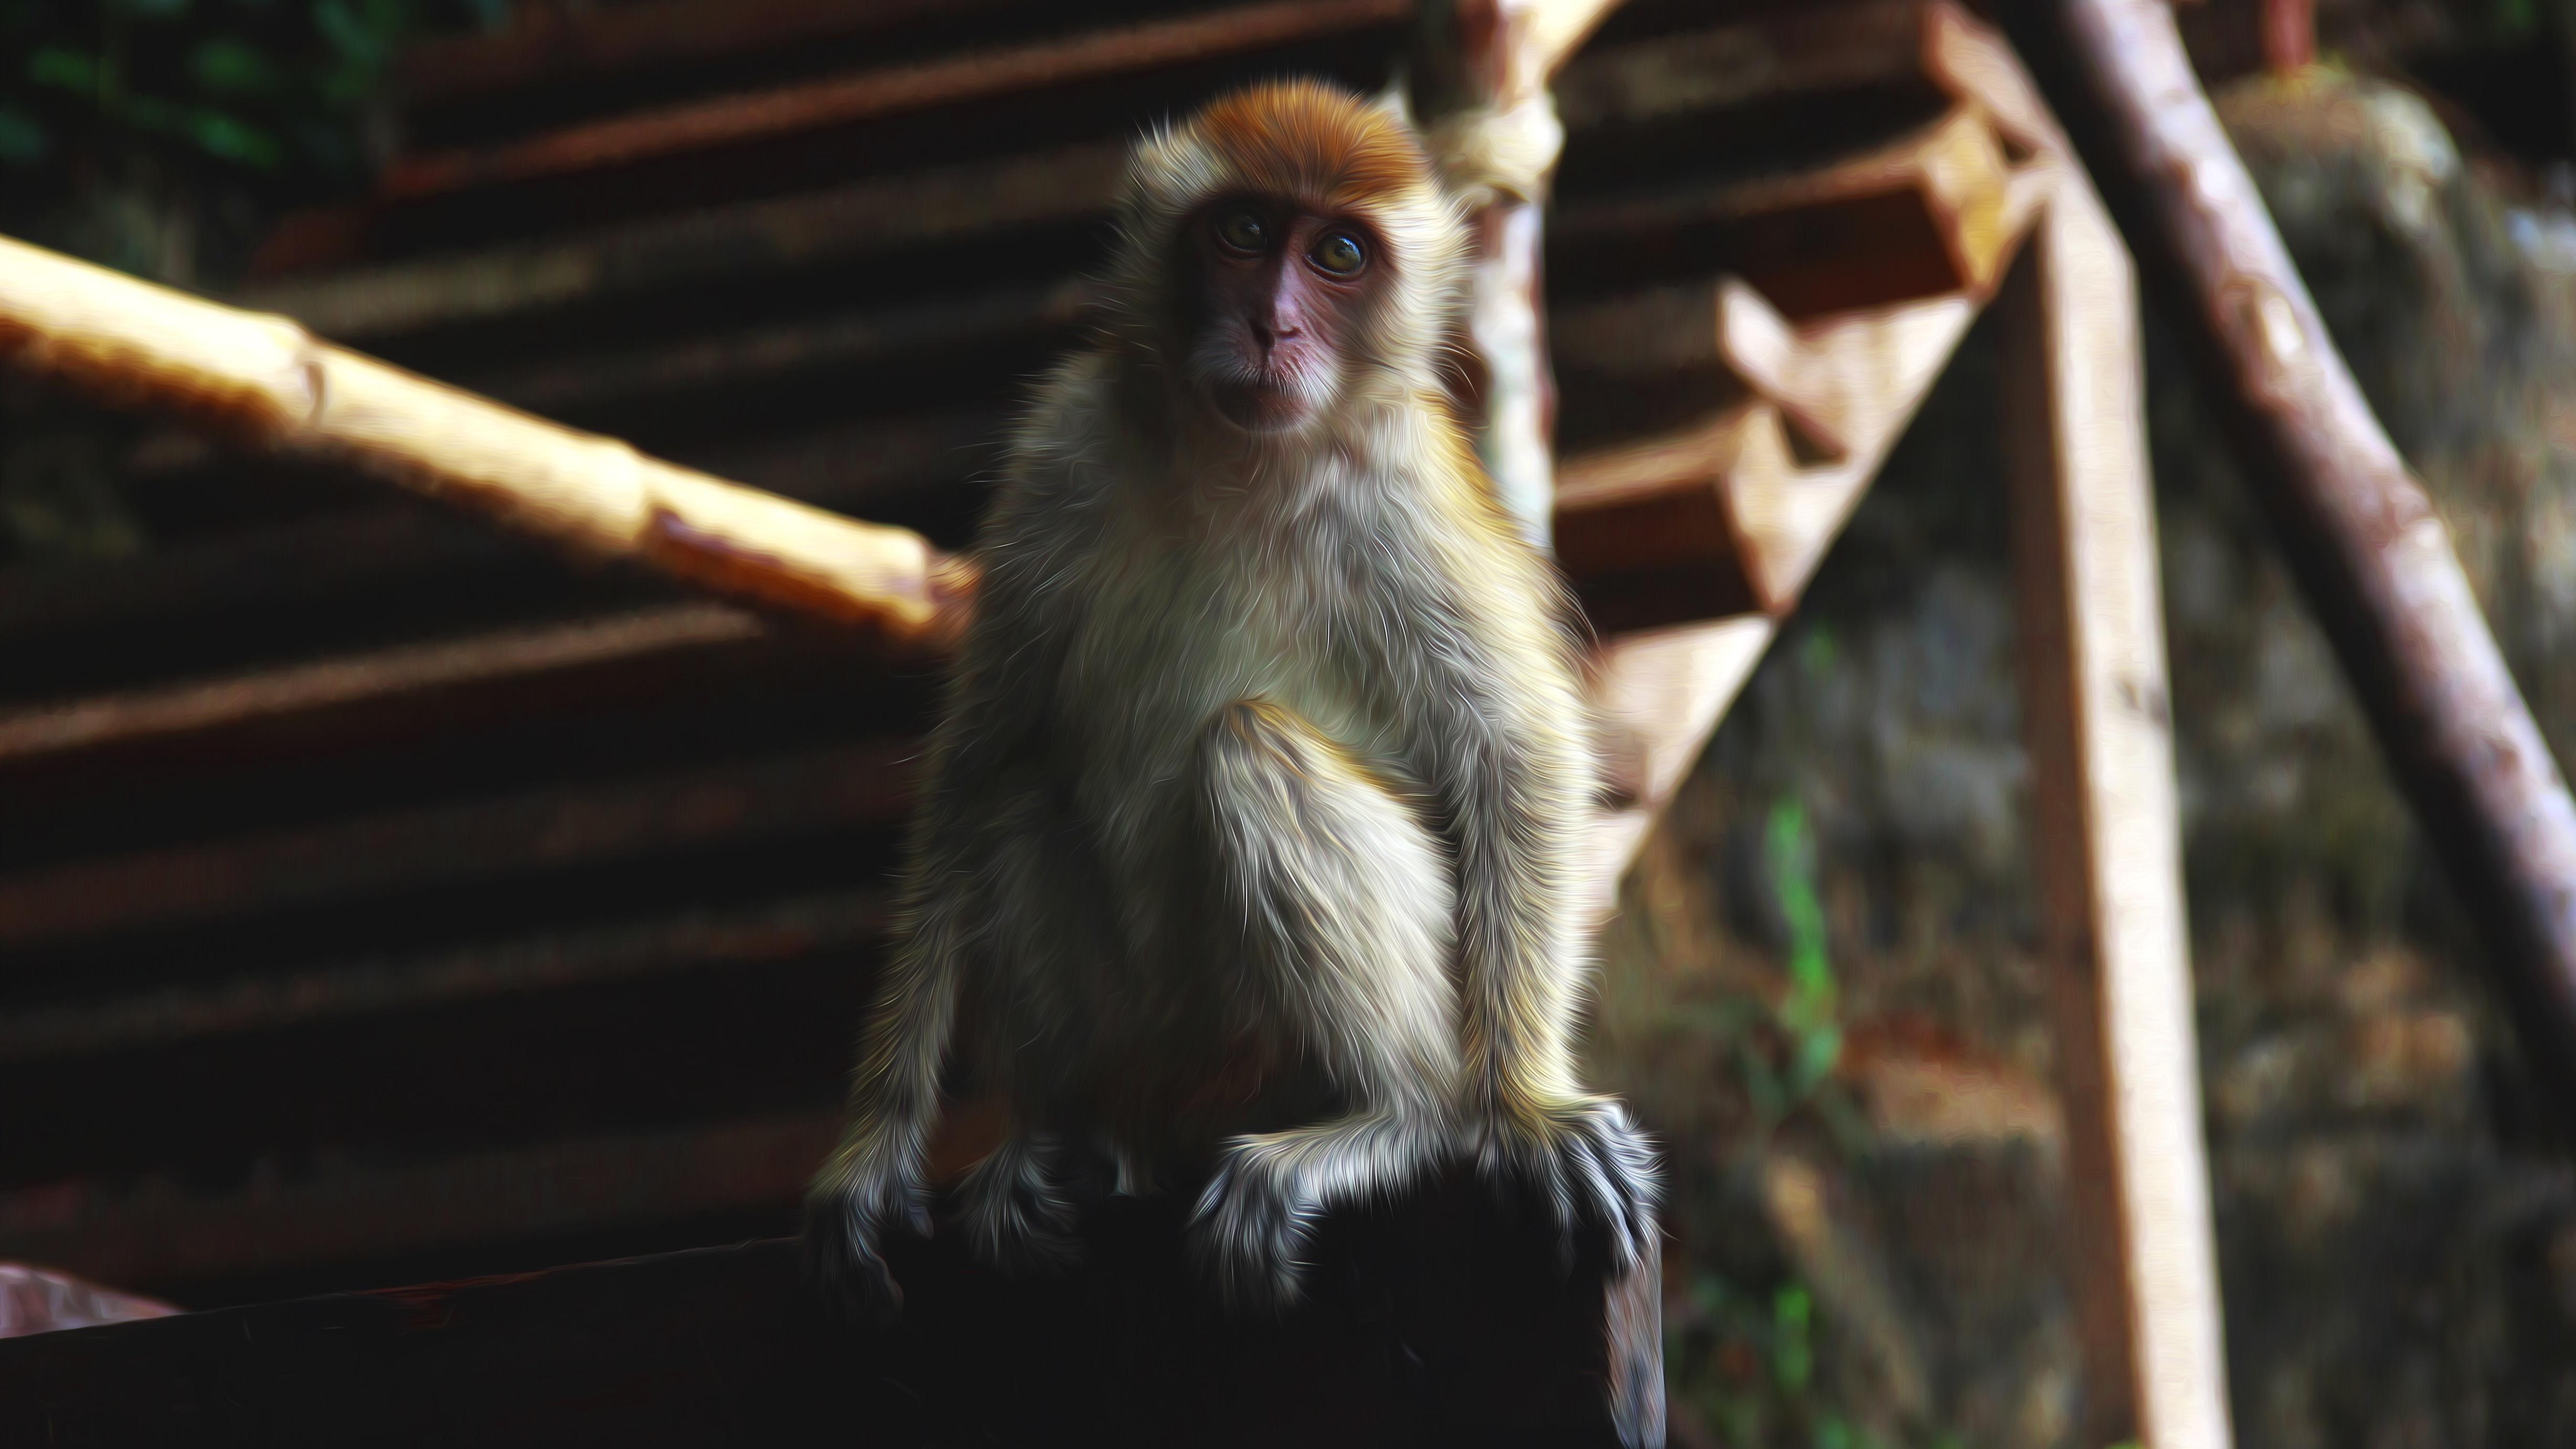
wildlife, zoo, mammal, fauna, primate, macaque, old world monkey, marmoset, new world monkey